Cambridge Heath railway station

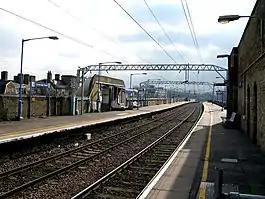
Cambridge Heath railway station in February 2010

Cambridge Heath is a station on the Weaver line of the London Overground, located in Cambridge Heath, East London. The station is down the line from London Liverpool Street and is situated between and on the Weaver line branch to and . Its three-letter station code is CBH and it is in Travelcard zone 2.